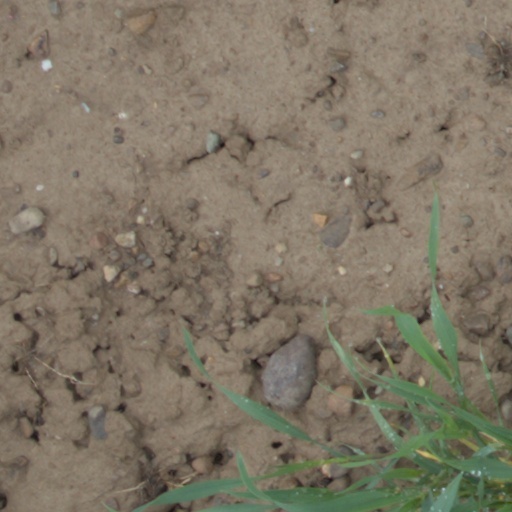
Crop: wheat